Excuse Me Mr.

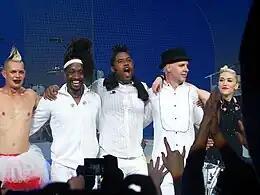
A color photograph of No Doubt posing together on stage after a performance.

"Excuse Me Mr." was written by Gwen Stefani and Tom Dumont, while produced by Matthew Wilder. It was featured as the second track on No Doubt's third studio album, "Tragic Kingdom", which was released on October 10, 1995. The album was the band's first record with minimal contributions from Gwen's brother, Eric Stefani, who had left the group due to creative differences earlier in 1995. Kenneth Partridge from "The A.V. Club" felt that this encouraged the members of No Doubt to incorporate the influences that helped popularize the band; Partridge later stated that this allowed "Tragic Kingdom" songs like "You Can Do It", "Hey You!", and "Excuse Me Mr." to be recorded. The original version of "Excuse Me Mr." was more melodic and mellow, according to Tony Kanal, but the members preferred the "harder version" that was released as a single. No Doubt disagreed with their then-producer Wilder, who wanted the band to record a country-influenced rendition. Member Adrian Young said: